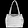
Label: Bag